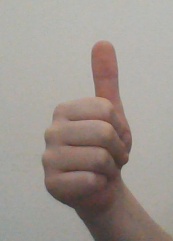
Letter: aleff